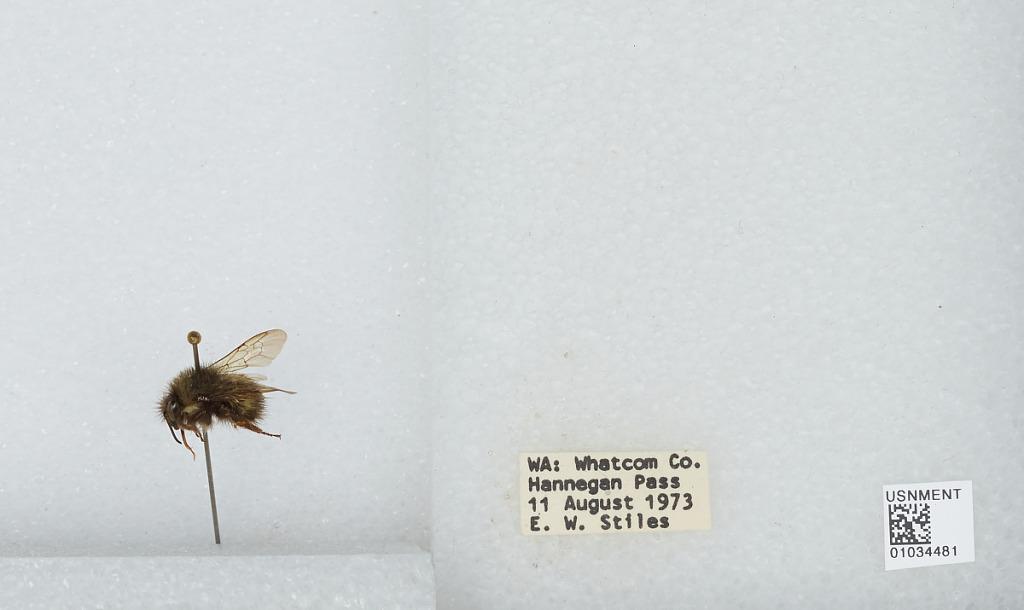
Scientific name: Bombus (Pyrobombus) sitkensis Nylander
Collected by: E. Stiles
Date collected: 1973-8-11
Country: United States
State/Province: Washington
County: Whatcom
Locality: Hannegan Pass
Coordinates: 48.8839, -121.533